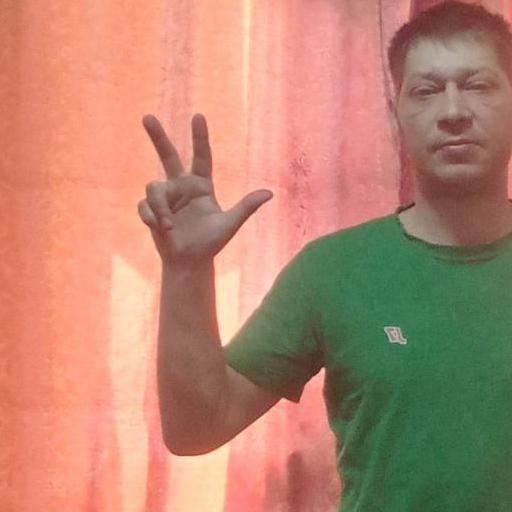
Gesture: three2